Army Service Uniform

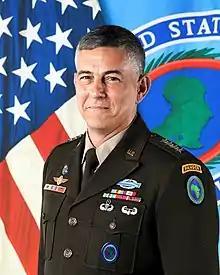
The Army Green Service Uniform, as worn by General Stephen J. Townsend

On Veterans Day 2018, the Army announced that a new Army Green Service Uniform, based on the "pinks and greens" officers' service uniform worn in World War II and the Korean War, would be introduced as the everyday service uniform for all ranks starting in 2020. The uniform became available to soldiers in mid-2020. By early 2021, the uniform became available for purchase at all Army and Air Force Exchange Service locations, with soldiers required to purchase them by October 1, 2027. The Army Blue Service Uniform returns to its former use as a formal dress uniform.